First Battle of Naktong Bulge

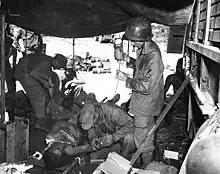
Medics treat a pair of injured men in a tent in the middle of a jungle

Additional reinforcements poured in. The rest of the 27th Infantry moved in, as well as a battalion from the 23rd Infantry Regiment, 2nd Infantry Division. These were able to push KPA infiltrators out of Yongsan and back to their firmly held positions at Cloverleaf Hill. On August 14, following an artillery barrage, "Task Force Hill" launched a direct assault on these positions. Fighting continued the entire day in a fierce series of attacks and counterattacks in which both sides, already at far reduced strength, inflicted large numbers of casualties. However, "Task Force Hill"'s second attack was just as unsuccessful as its first. Casualties among officers was high in the fight, and the disorganization that followed meant most of the units in the fight could not communicate to coordinate any large actions. It became a battle of attrition by August 15 as neither the KPA 4th Division nor "Task Force Hill" were able to get the upper hand in the fight, which in several cases erupted in desperate hand-to-hand combat. Casualties mounted and a frustrated Walker ordered the 5,000-man 1st Provisional Marine Brigade to the area to turn the tide. The brigade moved from the Masan region in the middle of a counteroffensive being conducted by the 25th US Infantry.